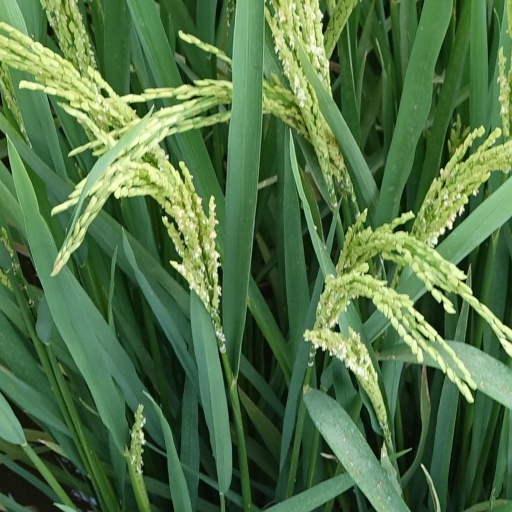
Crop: rice